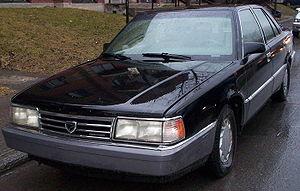
La Renault Premier, commercialisée dès 1987 et jusqu'en 1992 sous la marque Eagle: Eagle Premier, mais également sous Dodge Monaco en 1990-92. Elle était destinée à remplacer les Nash / AMC Ambassador. Elle est, avec la Medallion, la première voiture à porter le badge "Eagle". Elle ne fut jamais siglée Renault suite au rachat de AMC par Chrysler en 1987, ce dernier ayant décidé de commercialiser les Renault Premier sous la marque Eagle: les Eagle Premier. Les quelques supposés exemplaires déjà produits auraient été rebadgés Eagle avant leur distribution. Un contrat non dénoncé lors de l'achat d'AMC par Chrysler obligea Chrysler à produire ces Premier. Ce contrat liait Renault et AMC, ce dernier étant tenu d'écouler un nombre défini de véhicules équipés du moteur type PRV, vendu par Renault, au sein de son réseau.
Giorgetto Giugiaro, né le 7 août 1938, à Garessio, dans la province de Coni, au Piémont, est un designer automobile italien parmi les plus prolifiques de l'histoire de cette industrie.